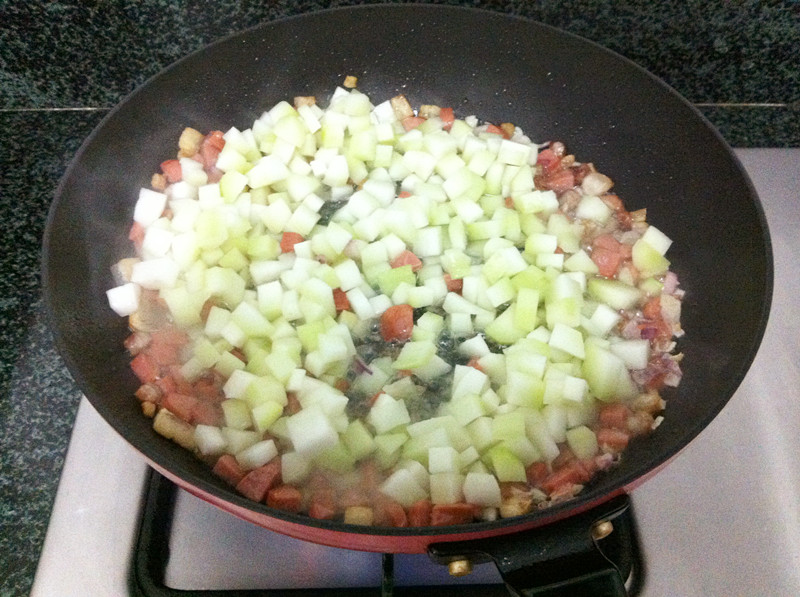
Label: trash